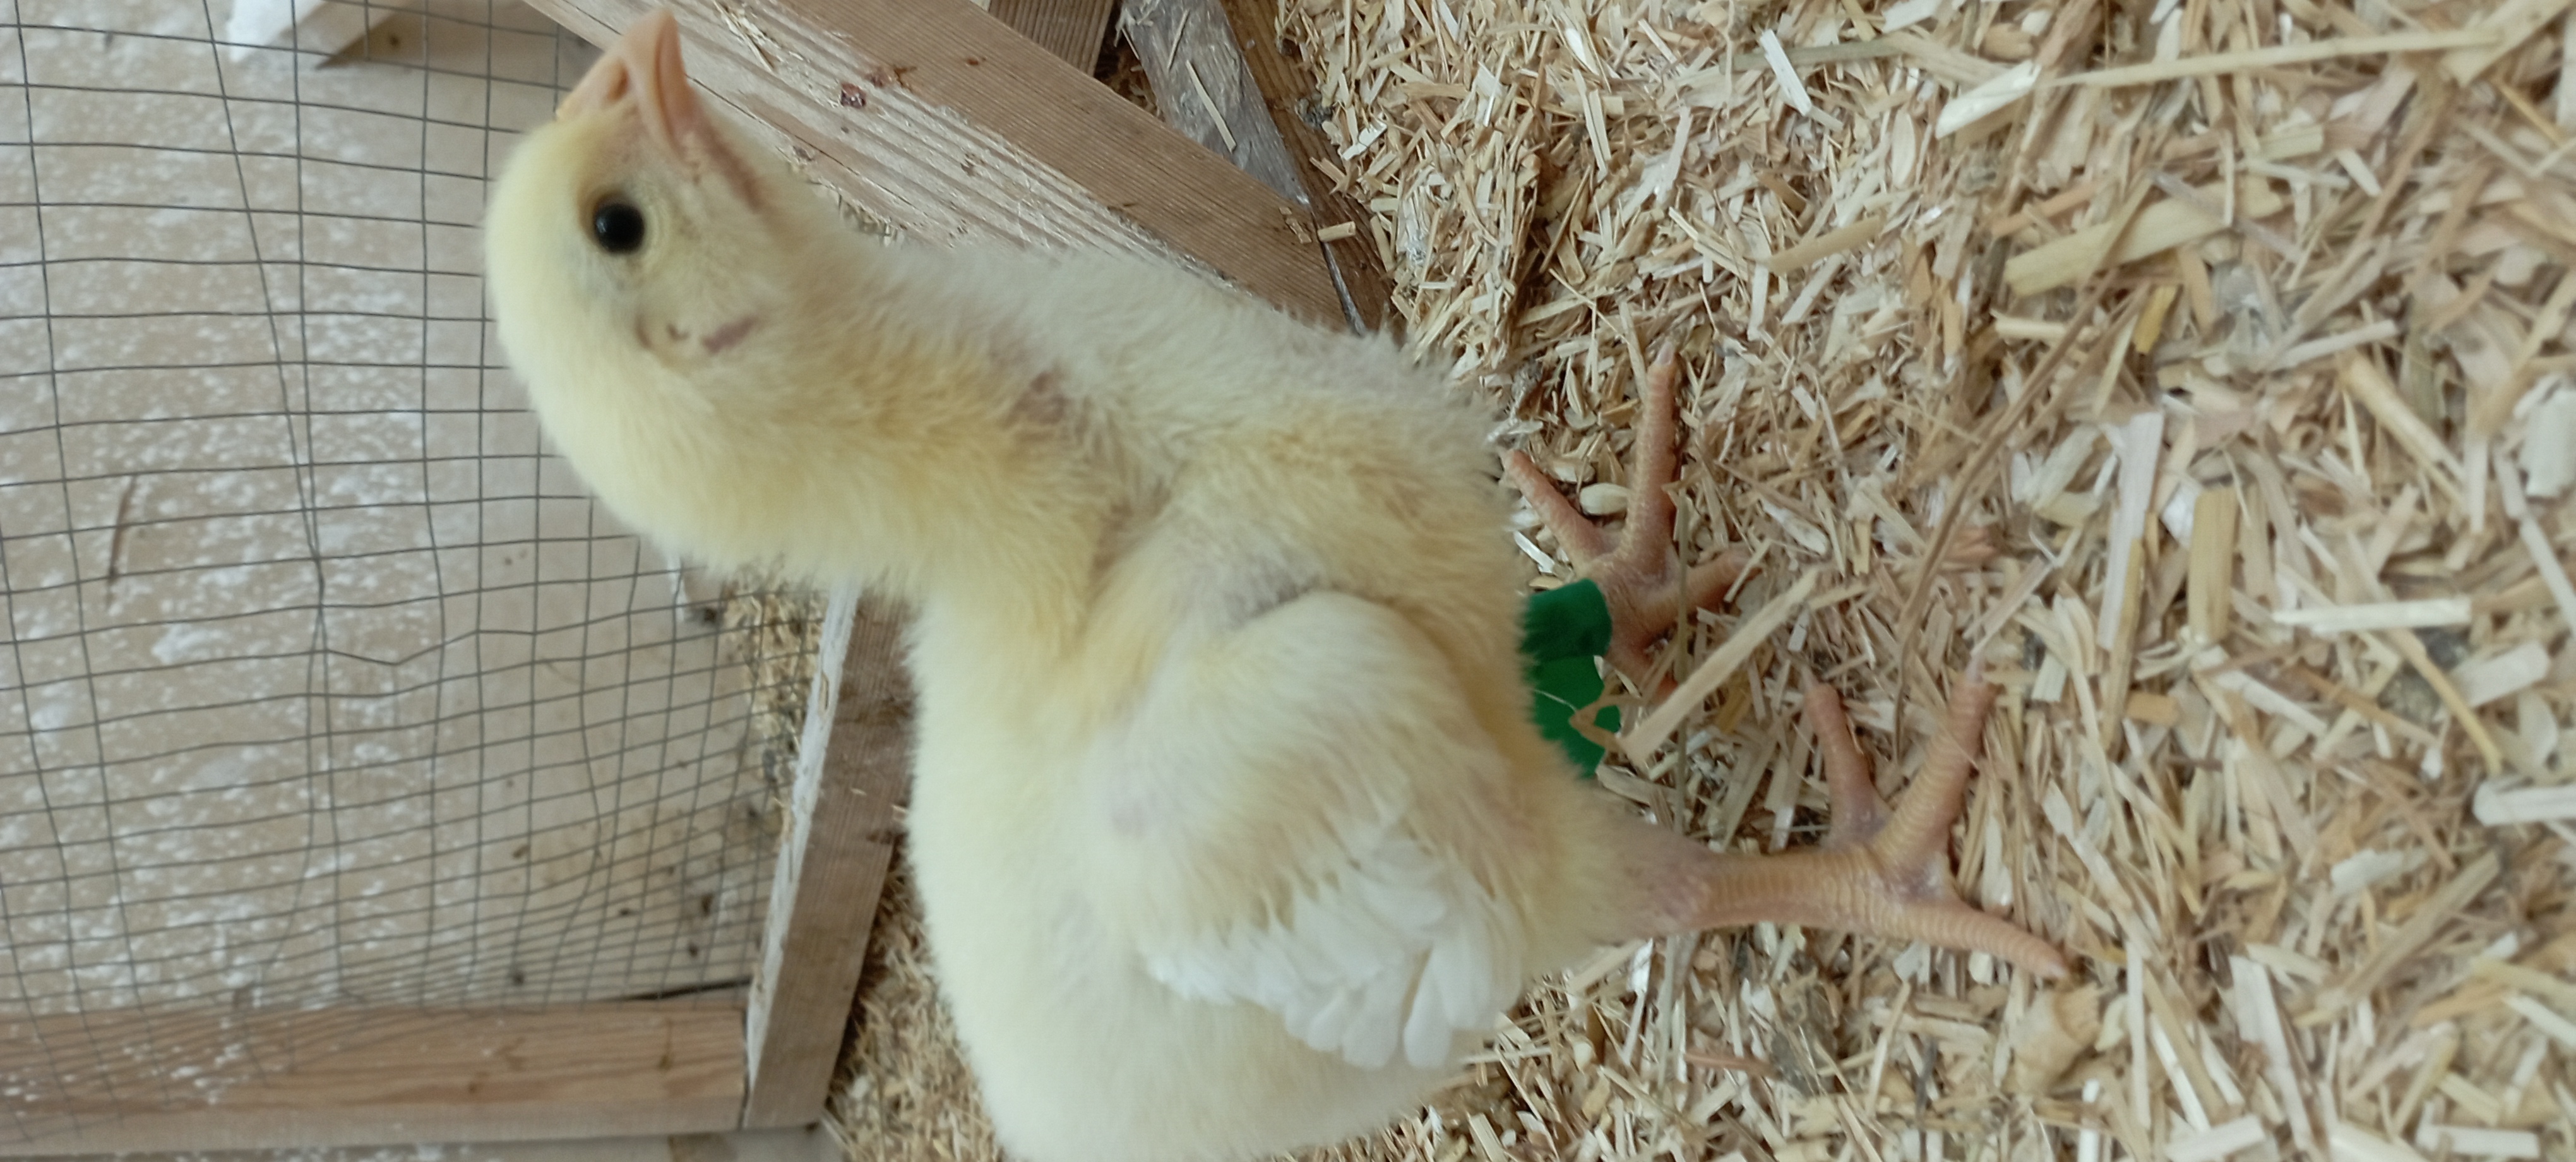
Weight: 229 g